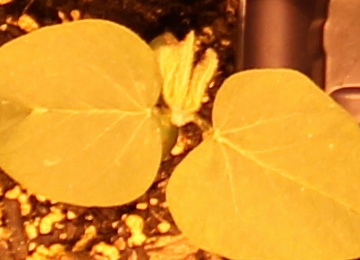
Label: Soybean